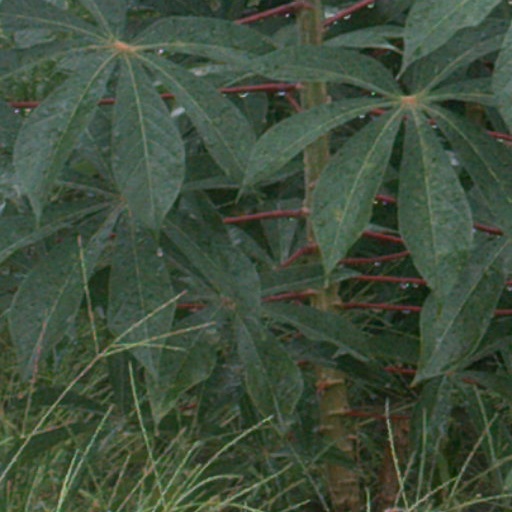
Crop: cassava